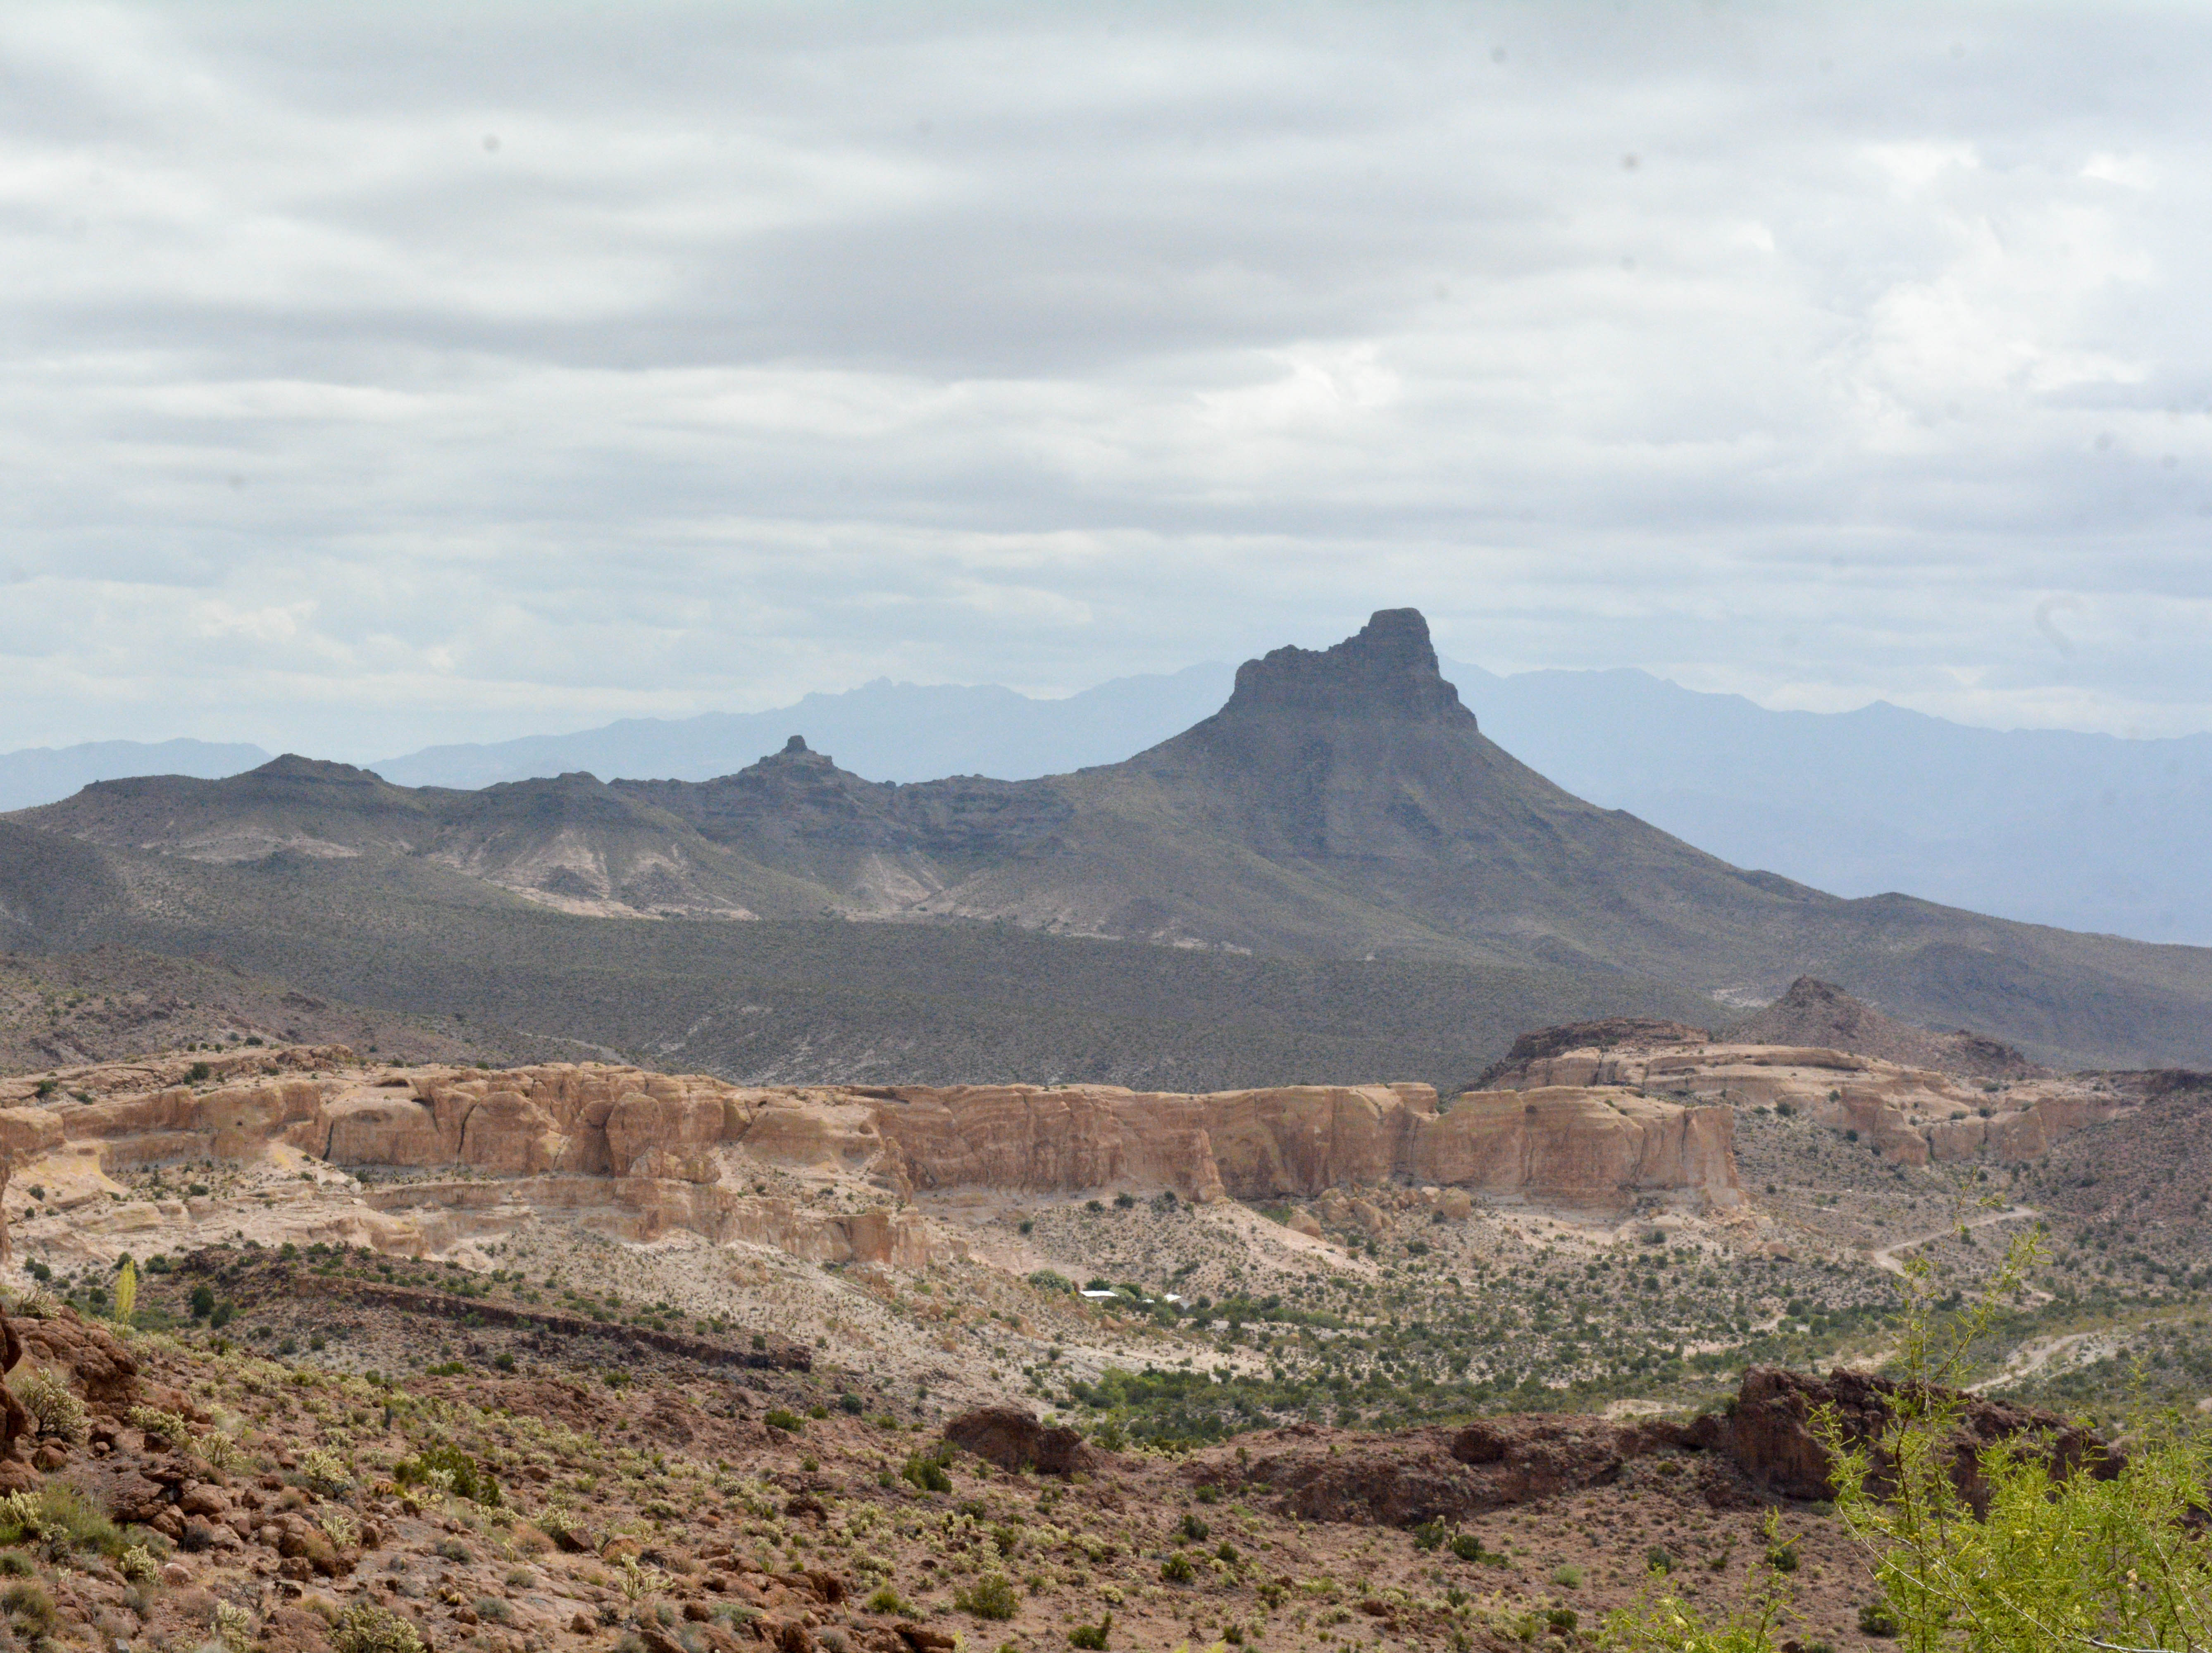
landscape, wilderness, mountain, hill, valley, terrain, ridge, plain, geology, badlands, plateau, fell, ecosystem, wadi, butte, steppe, landform, natural environment, geographical feature, mountainous landforms